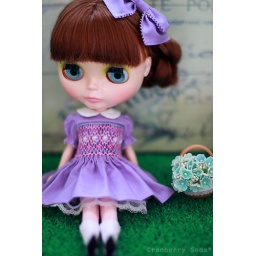
Baby's Breath look so cute in Cherry Merry Muffin dress like i dream ..Just love her :D